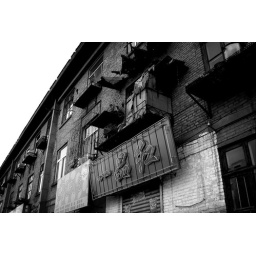
apartment building with shops on the ground floor, in a narrow &amp;quot;nong tang&amp;quot; (alley) in the Jiancaoping district